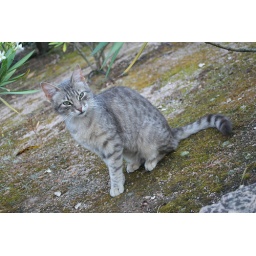
there were about 5 cats around the house everyday.he was my favorite and was hanging out with us the 2 weeks